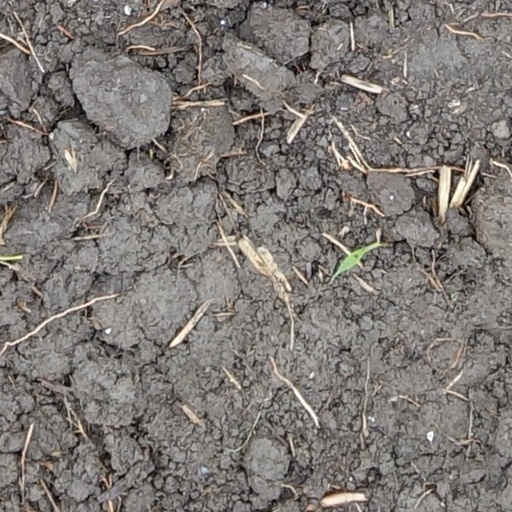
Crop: wheat